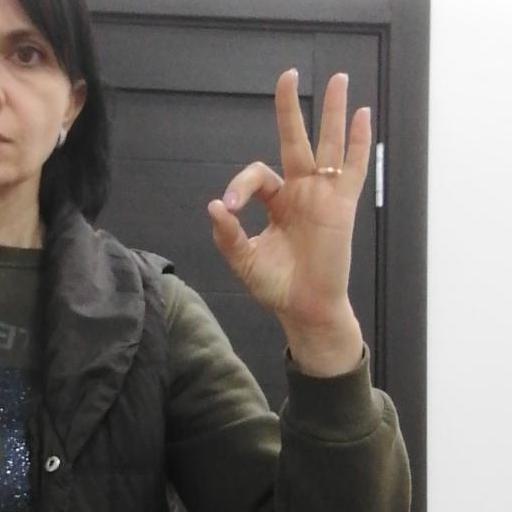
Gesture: ok